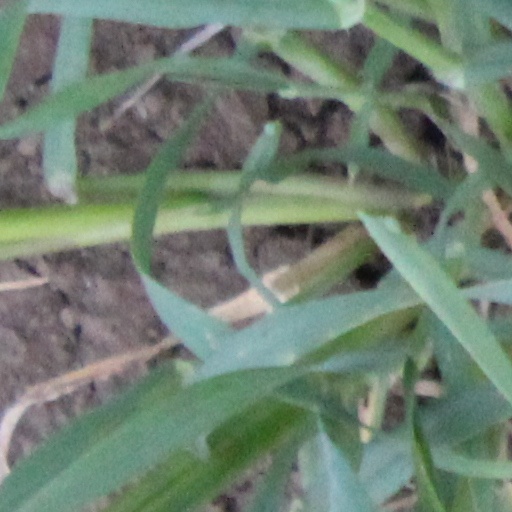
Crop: wheat